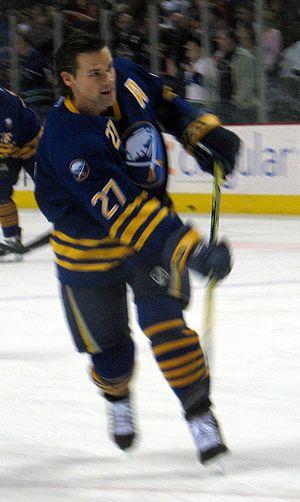
Teppo Numminen est un défenseur professionnel finlandais de hockey sur glace.